Castle Rising Castle

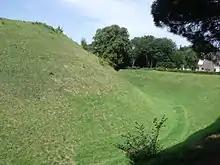
The earthworks of Castle Rising

Castle Rising was built soon after 1138 by William d'Aubigny II, an upwardly mobile Anglo-Norman noble who owned the surrounding manor of Snettisham. William married Adeliza of Louvain, the widow of King Henry I in that year, and became the Earl of Arundel in 1139. This transformed his social position, and one chronicler at Waltham Holy Cross complained how he "became intolerably puffed up ... and looked down upon every other eminence in the world except the King". With his new wealth, William built Castle Rising and New Buckenham Castle in Norfolk, and expanded Arundel Castle in West Sussex.